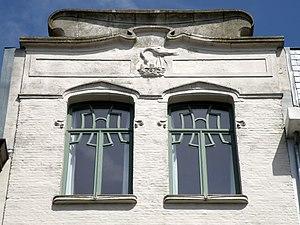
Antwerpen (België), Oostenstraat nr. 34. Art-nouveauwoning Huis Leys, anno 1906, n.o.v. archit. Jacques De Weerdt.
La maison Leys est un immeuble réalisé par l'architecte Jacques De Weerdt en 1906 dans le style Art nouveau à Anvers en Belgique.